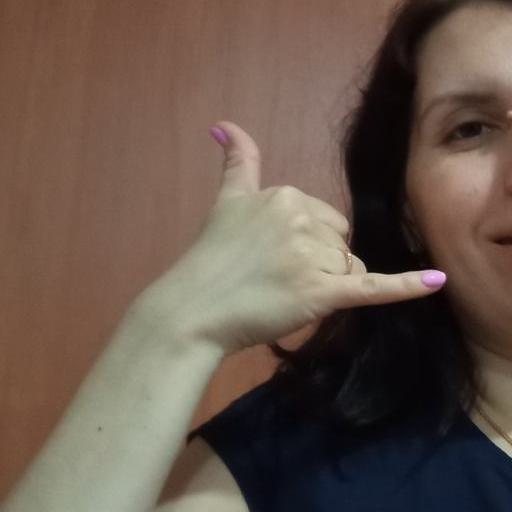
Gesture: call